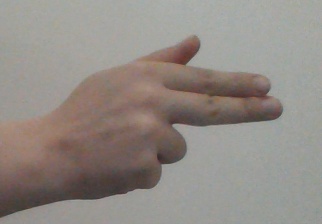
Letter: ghain